Saginaw, Michigan

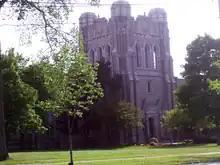
The Saginaw water treatment facility, pictured here in June 2006, was constructed in 1929.

Historically, ships were able to move along the length of the river inside the city, but fixed bridges built over the river closed access south of the northern docks.